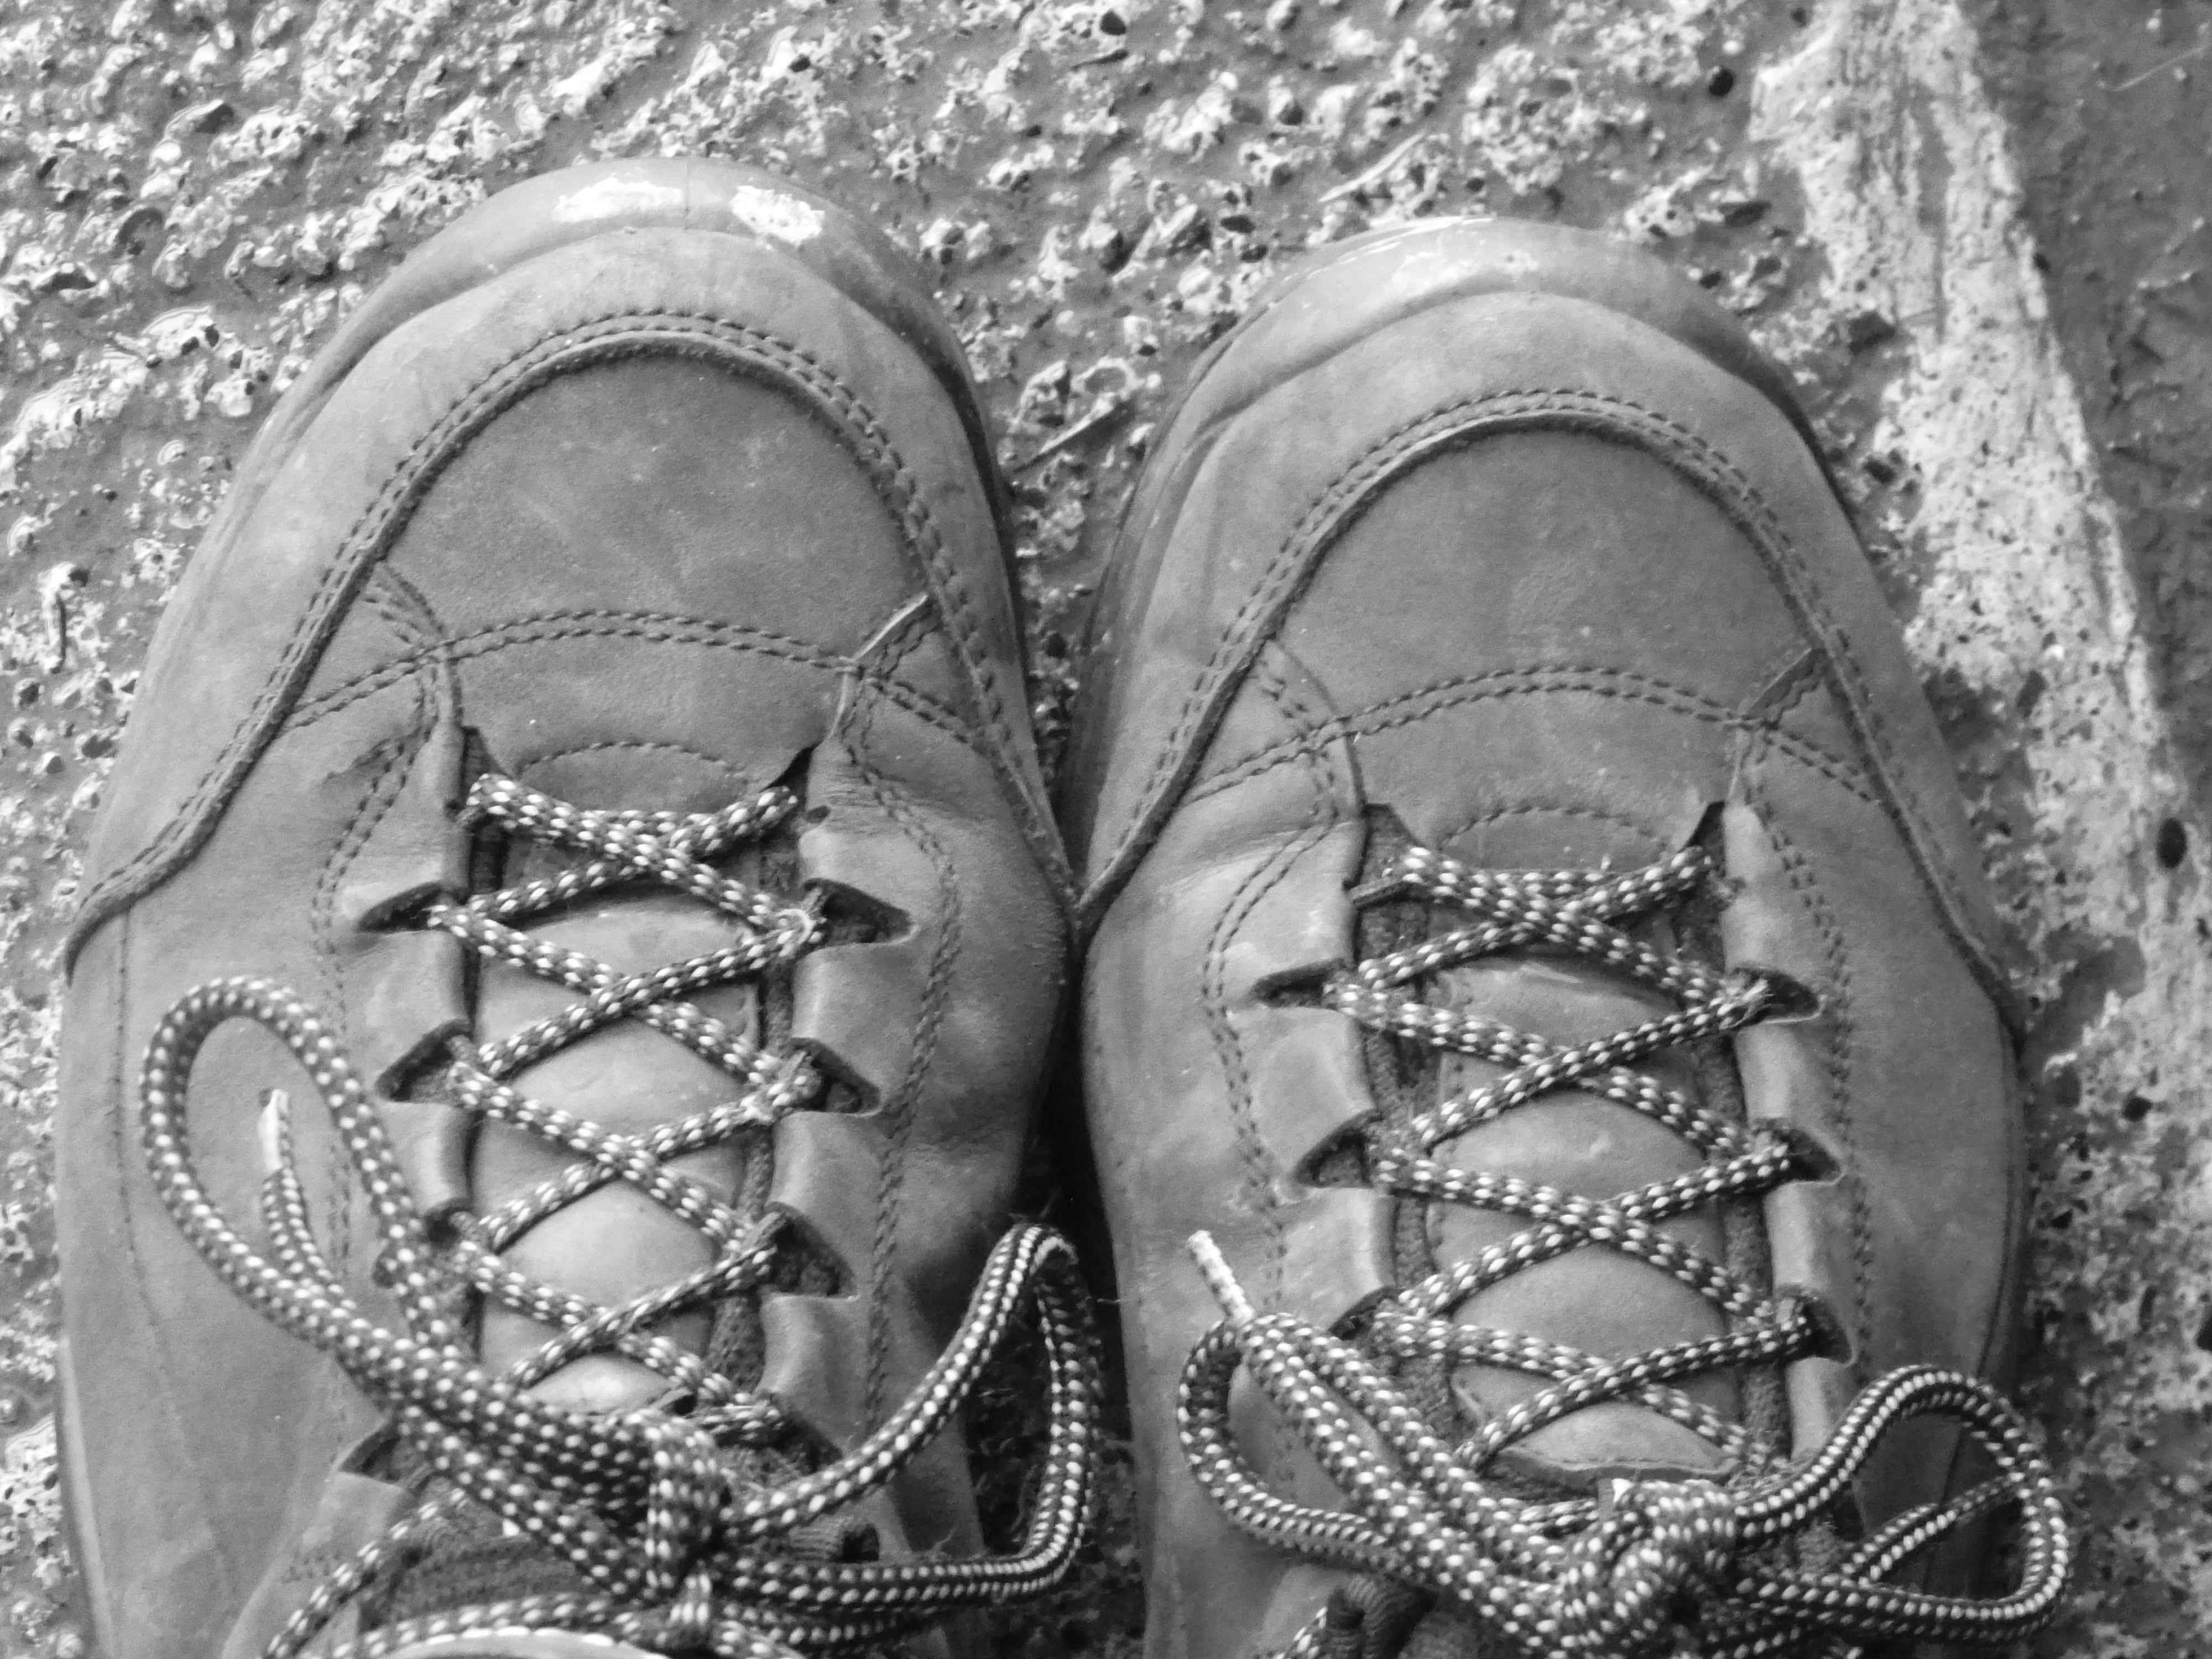
shoe, black and white, hiking, monochrome, human body, shoes, footwear, make a pilgrimage, monochrome photography, outdoor shoe